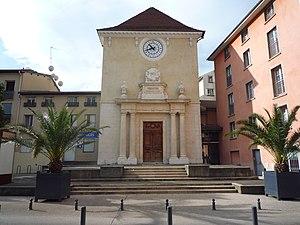
Théâtre Sainte Marie d'en bas (1647) - Grenoble
La chapelle Sainte-Marie-d'en-Bas est une chapelle de l'Ordre de la Visitation dont la construction date du milieu du XVIIᵉ siècle et située rue Très-Cloîtres au cœur du centre ancien de Grenoble. Actuellement propriété de la ville de Grenoble, elle est devenue le Théâtre Sainte-Marie-d’en-Bas.
Cet article recense les monuments historiques de Grenoble, en France.
Grenoble est une commune du sud-est de la France, située dans la région Auvergne-Rhône-Alpes, chef-lieu du département de l'Isère, ancienne capitale du Dauphiné.
Le Musée dauphinois, service du conseil départemental de l'Isère et situé à Grenoble, est un musée ethnographique, archéologique, historique et de société couvrant le territoire de l’ancienne province française du Dauphiné. Installé sur les hauteurs du quartier Saint-Laurent, l'édifice classé aux monuments historiques bénéficie du label « Musée de France » et participe à la nuit européenne des musées.